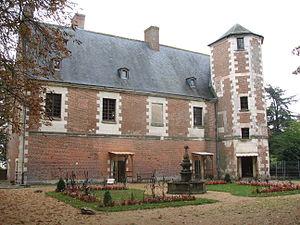
La région du Centre-Val de Loire comprend quelques édifices gothiques en brique. Le plus connu est situé sur la rive de la Loire, les autres en Sologne.